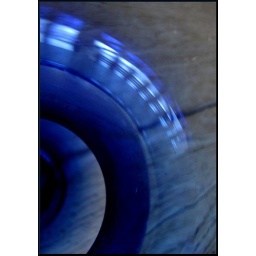
reflections in blue glass c